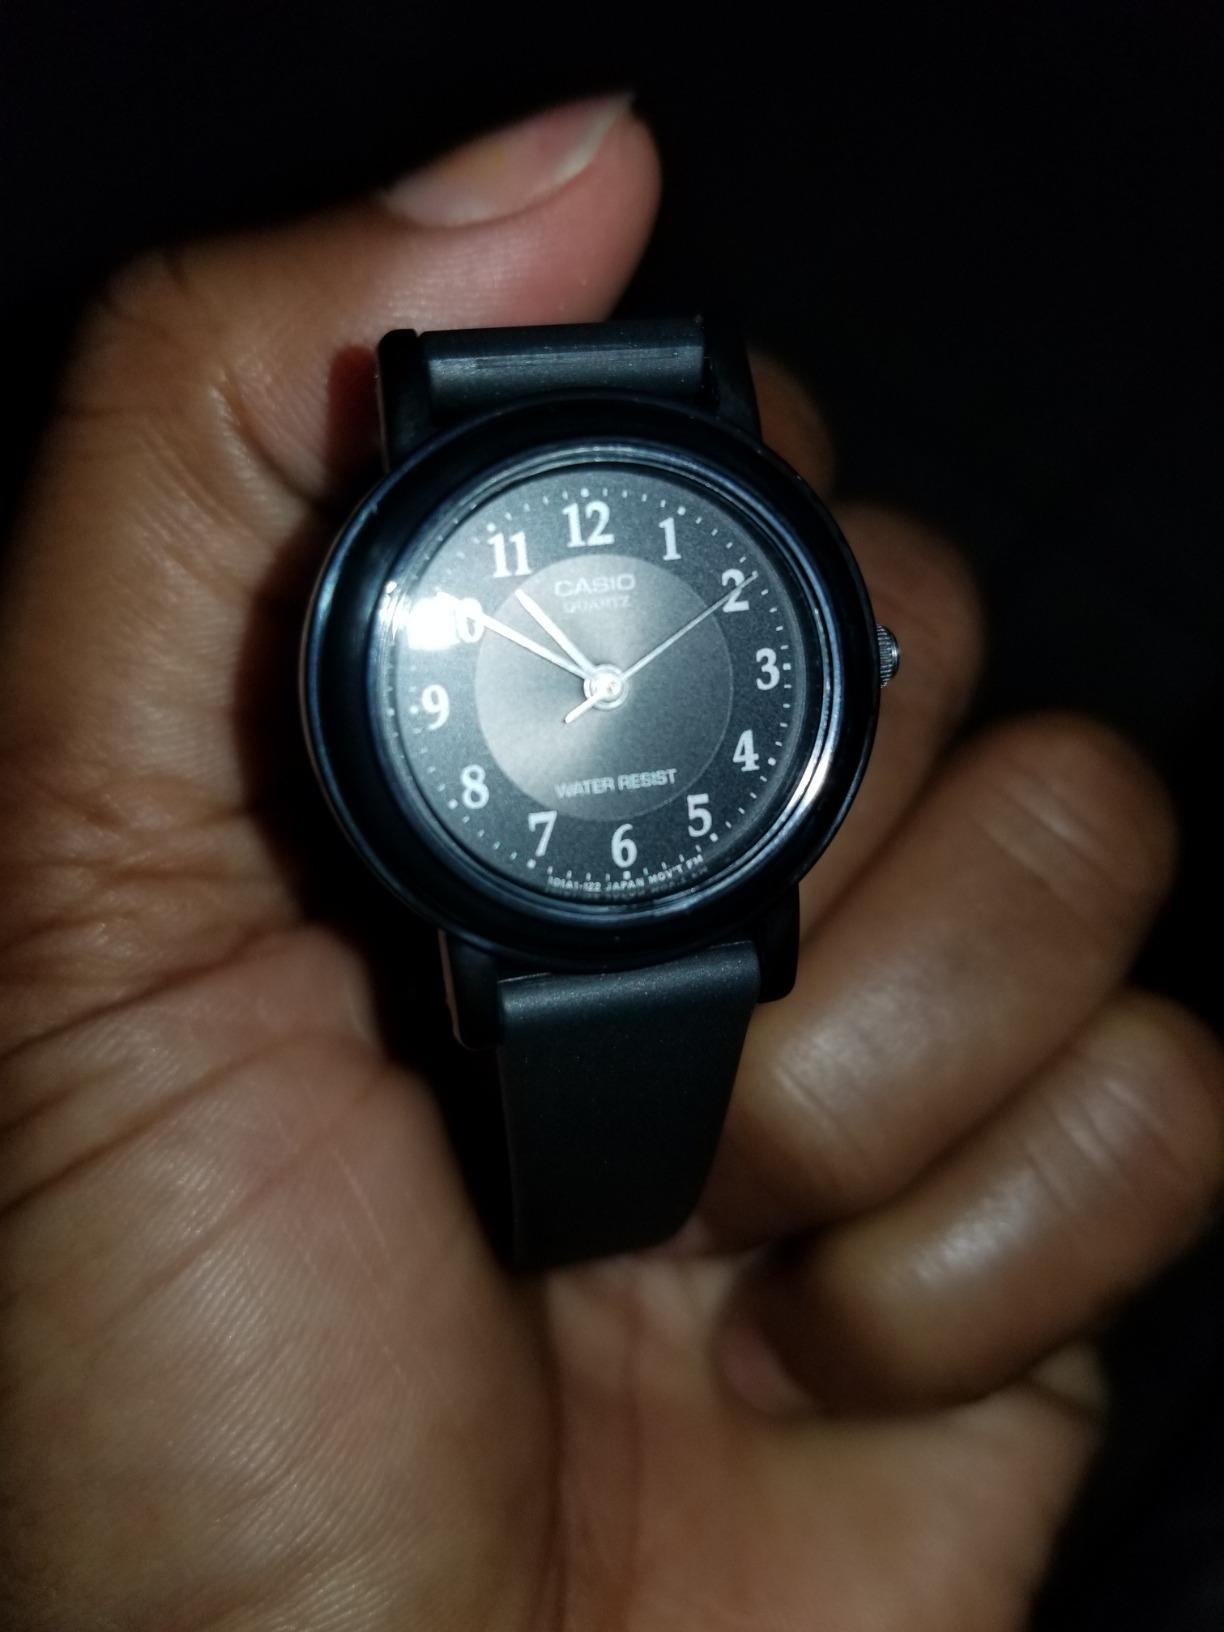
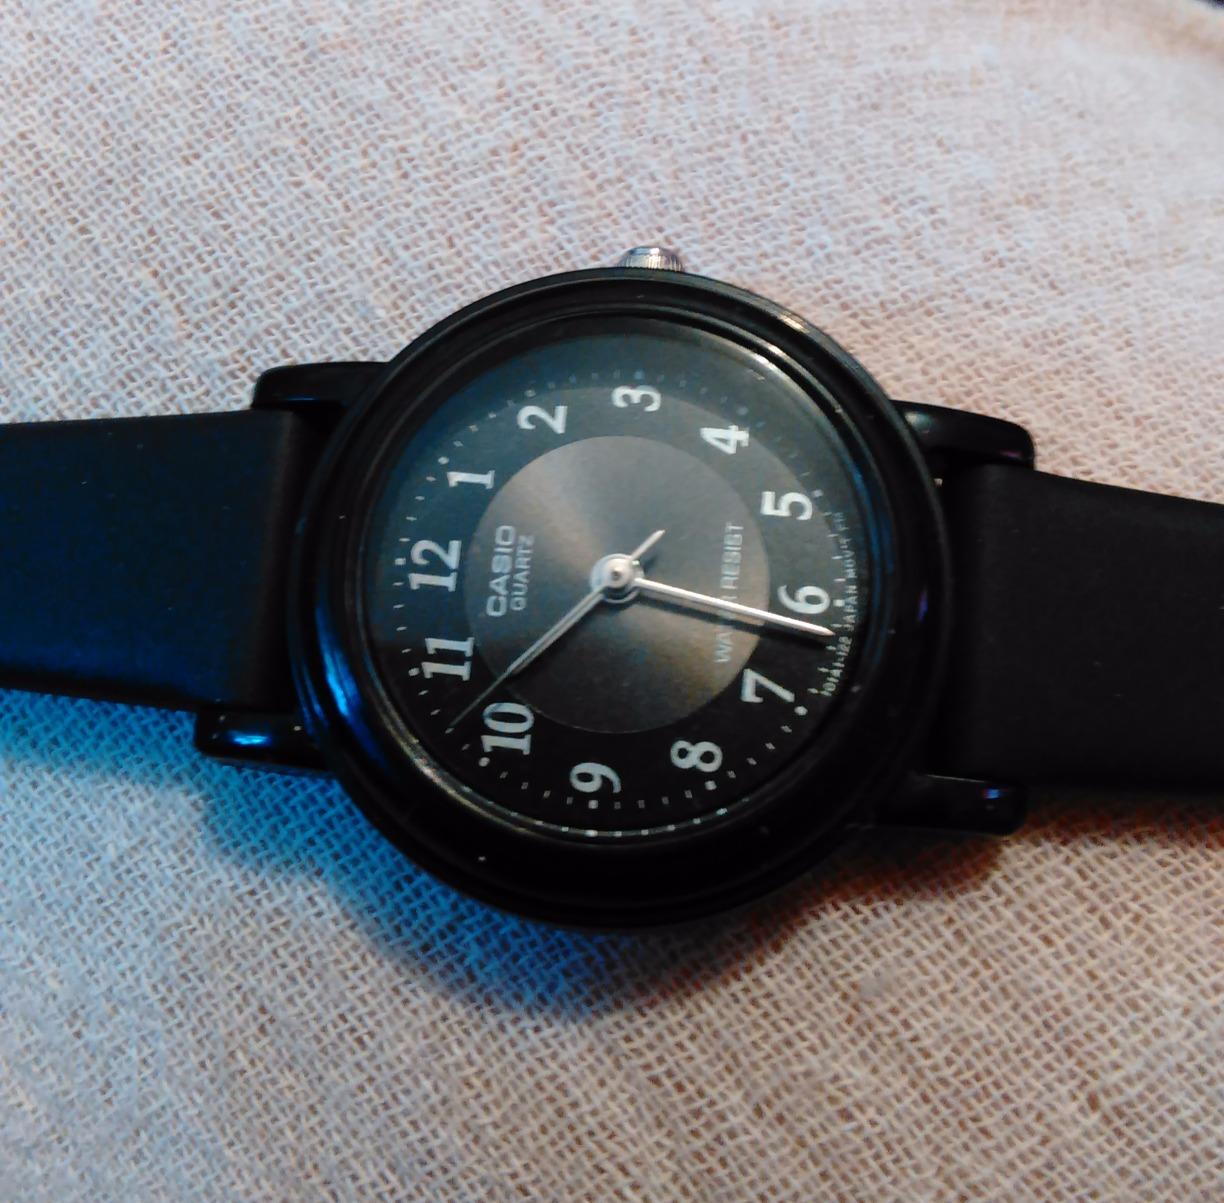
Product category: accessories_watch
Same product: yes